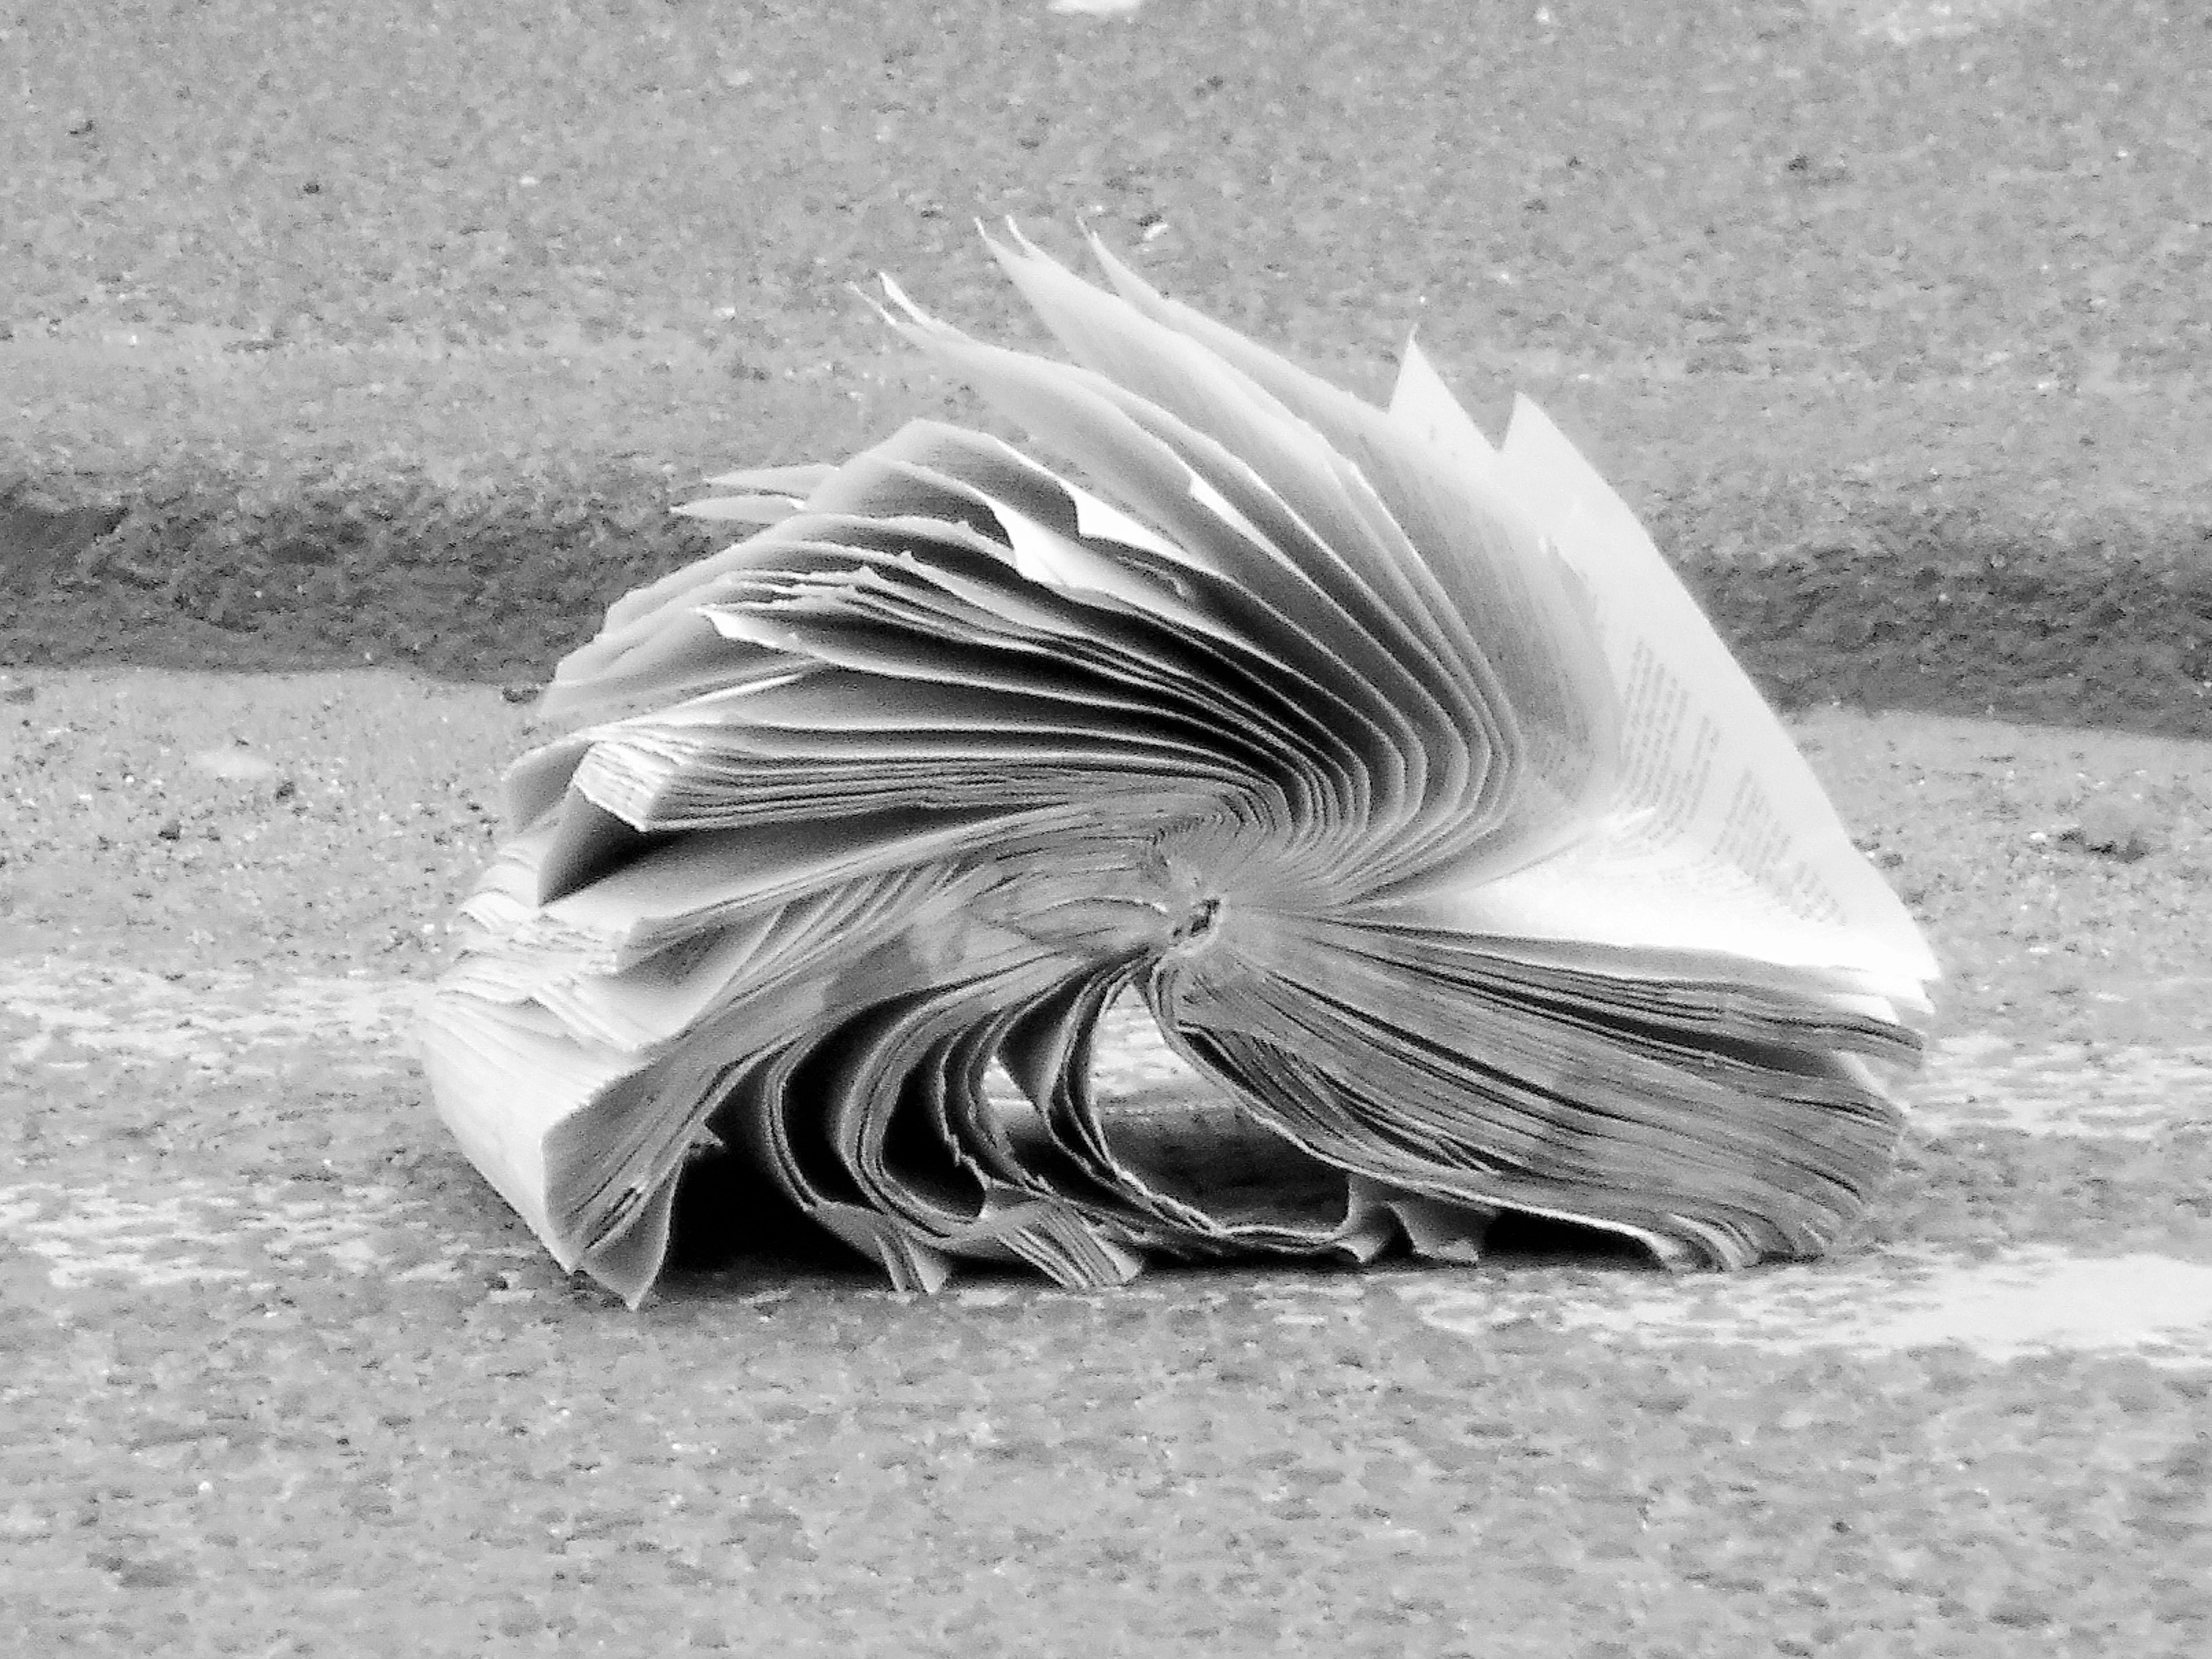
sand, book, bird, wing, black and white, white, photography, abandoned, black, monochrome, close up, sculpture, photograph, water bird, crumpled, monochrome photography